12th (Service) Battalion, East Surrey Regiment (Bermondsey)

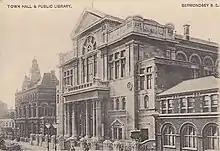
Old Bermondsey Town Hall, first HQ of 12th East Surreys.

On 6 August 1914, less than 48 hours after Britain's declaration of war, Parliament sanctioned an increase of 500,000 men for the Regular British Army. The newly appointed Secretary of State for War, Earl Kitchener of Khartoum, issued his famous call to arms: 'Your King and Country Need You', urging the first 100,000 volunteers to come forward. Men flooded into the recruiting offices and the 'first hundred thousand' were enlisted within days. This group of six divisions with supporting arms became known as Kitchener's First New Army, or 'K1'. The K2, K3 and K4 battalions, brigades and divisions followed soon afterwards. But the flood of volunteers overwhelmed the ability of the Army to absorb them, and the K5 units were largely raised by local initiative rather than at regimental depots, often from men from particular localities or backgrounds who wished to serve together: these were known as 'Pals battalions'. The 'Pals' phenomenon quickly spread across the country, as local recruiting committees offered complete units to the War Office (WO). Encouraged by this response, in February 1915 Kitchener approached the 28 Metropolitan Borough Councils in the County of London, and the 'Great Metropolitan Recruiting Campaign' went ahead in April, with each mayor asked to raise a unit of local men.